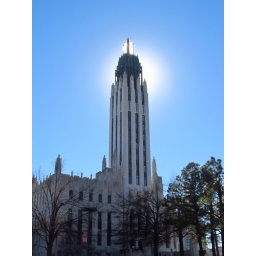
A clear afternoon sky melting away Snomageddon. Boston Avenue United Methodist Church in Downtown Tulsa, OK.